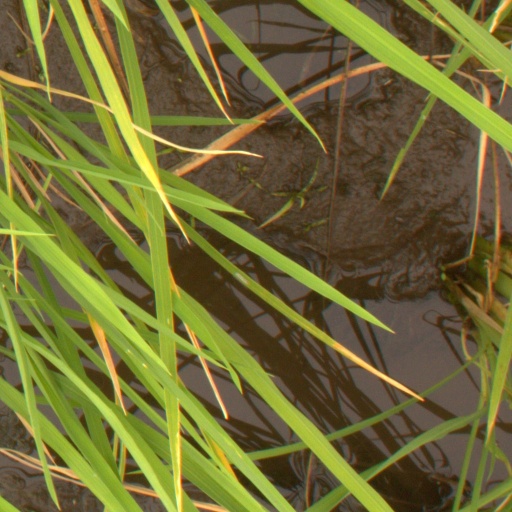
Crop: rice